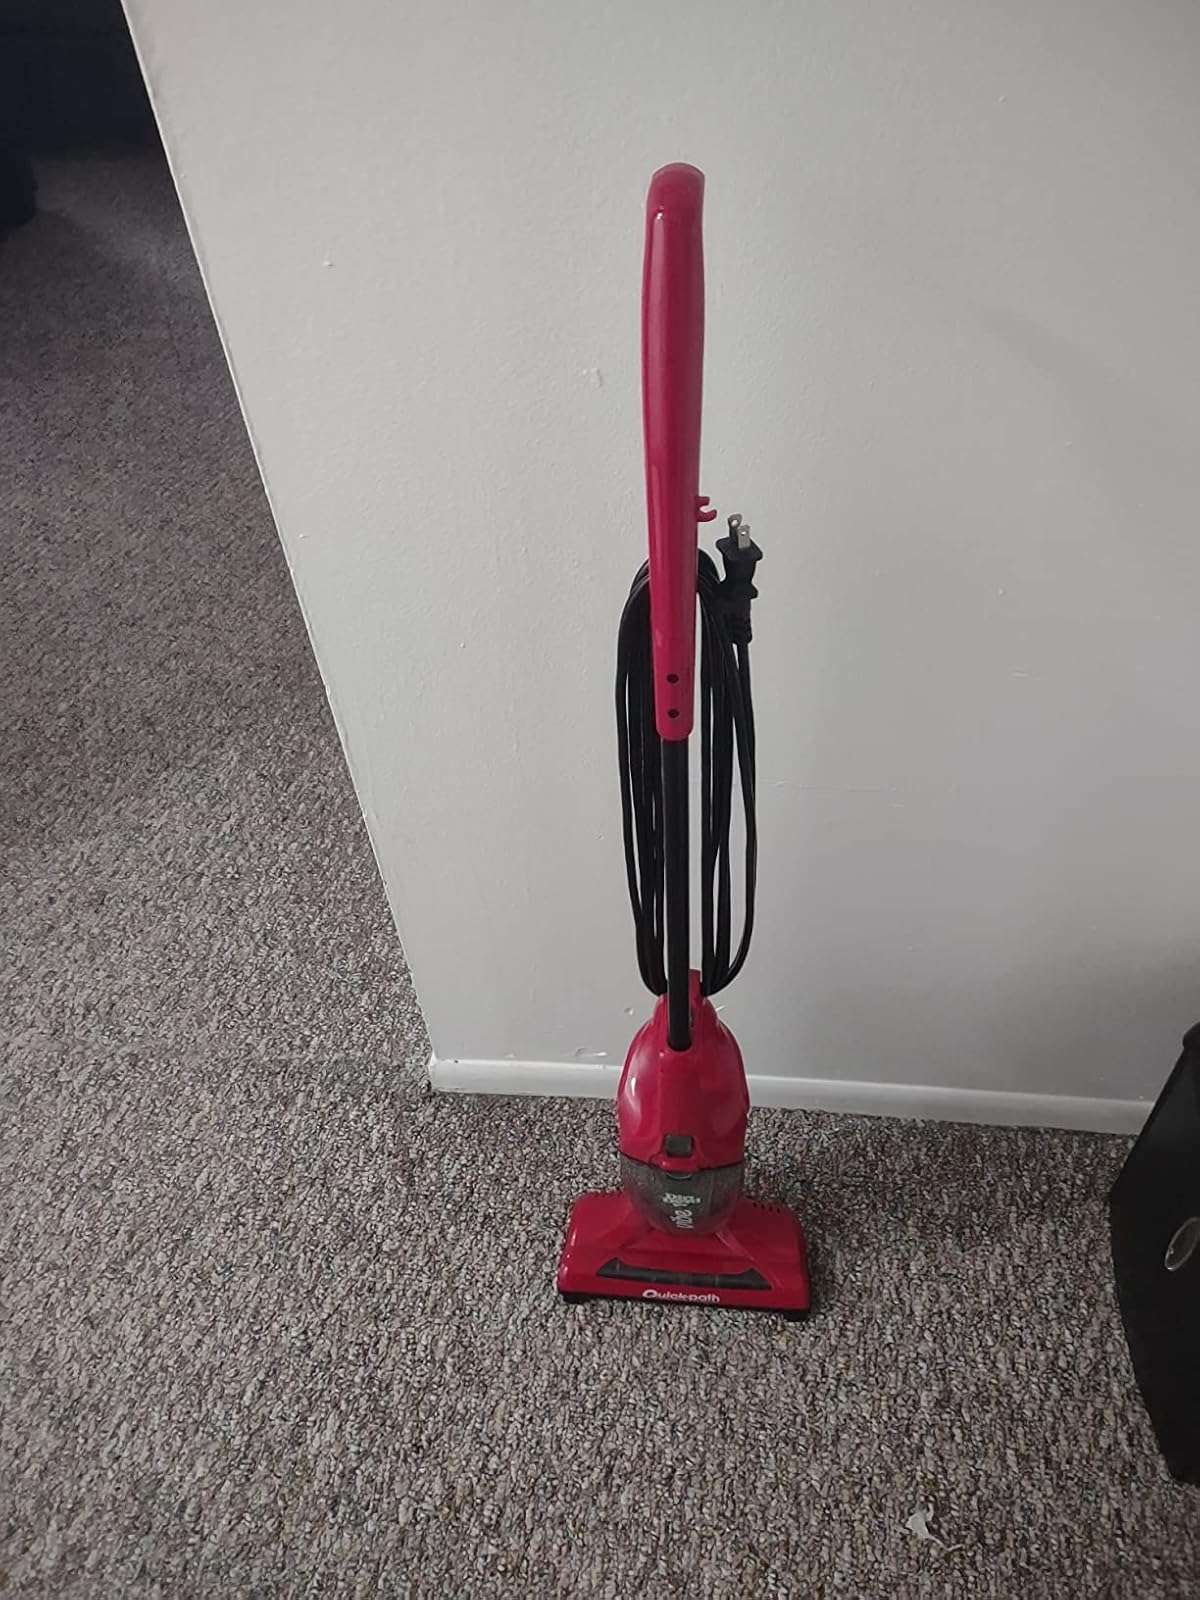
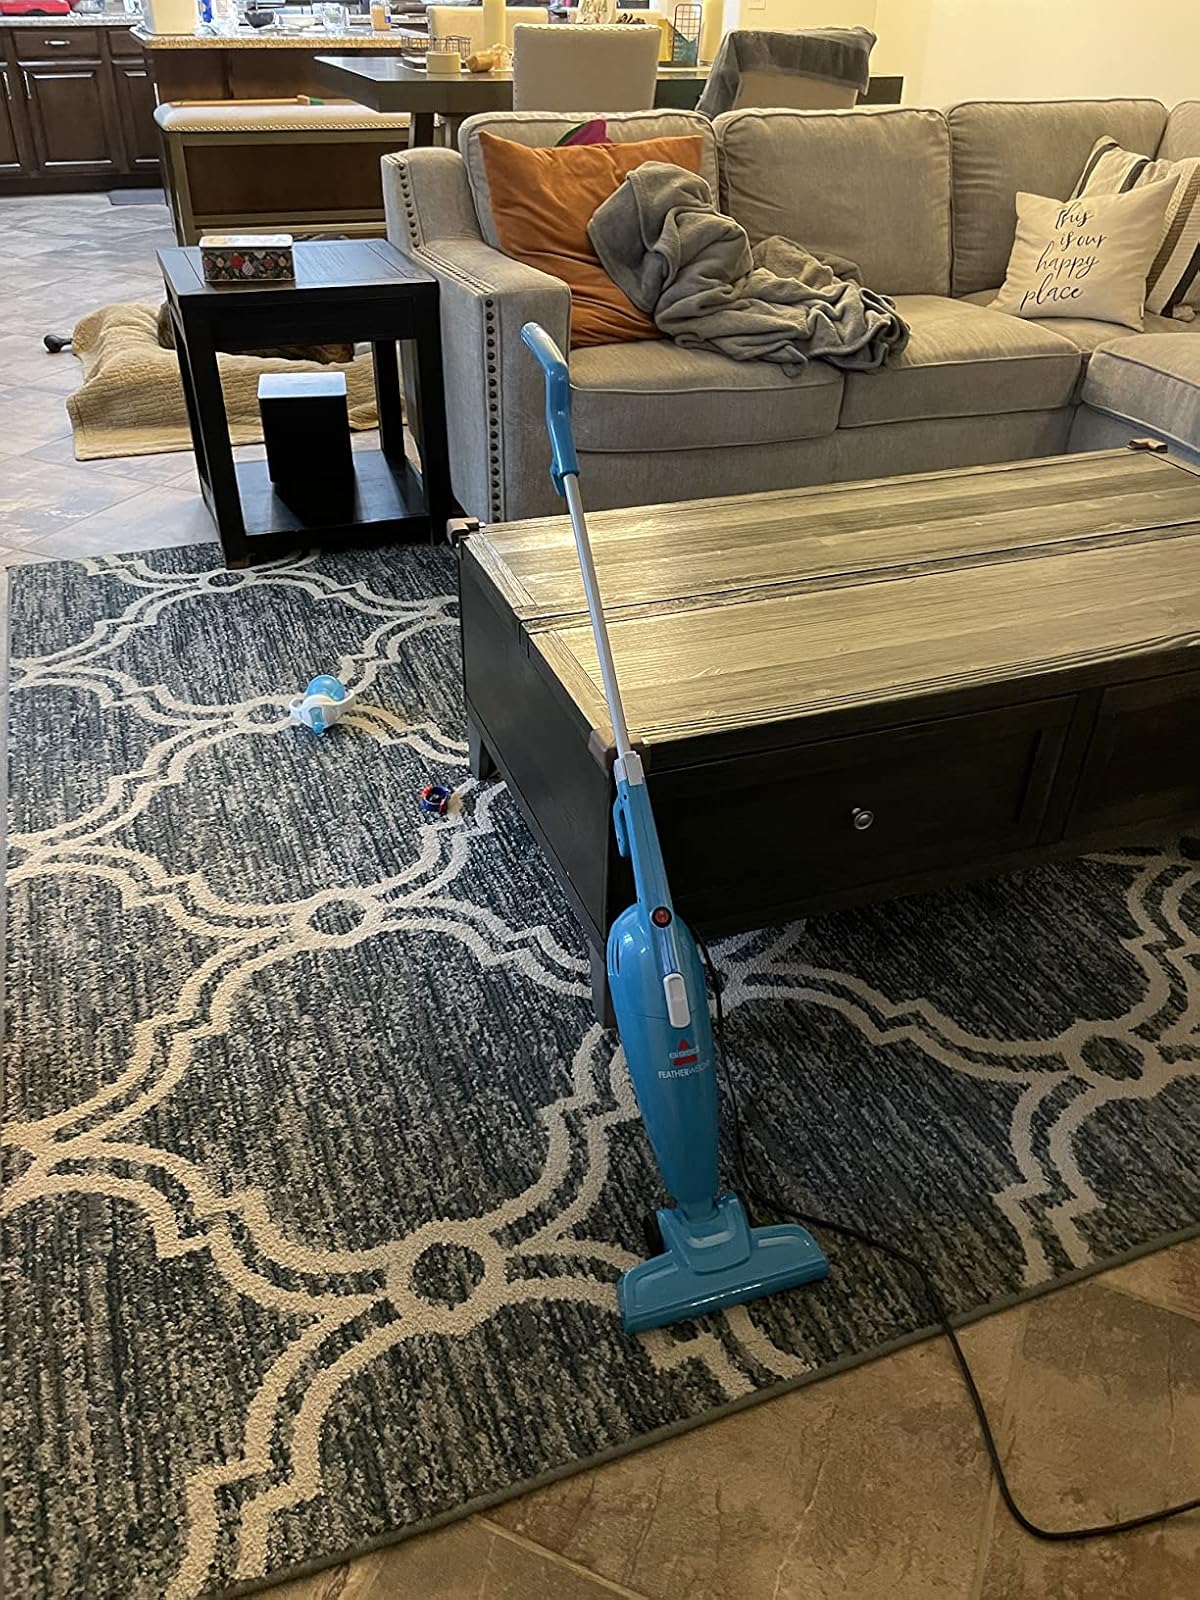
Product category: items_vacuum
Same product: no